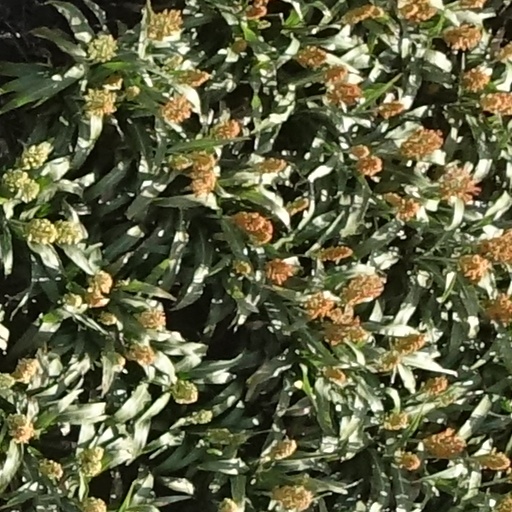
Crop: sorghum